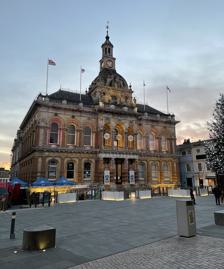
Building: Ipswich Town Hall
Country: United Kingdom
Year built: 1868
Municipal building in Ipswich, Suffolk, England This article is about the hall in England. For the hall in Australia, see Old Ipswich Town Hall . Ipswich Town Hall Ipswich Town Hall as seen from Tavern Street Location Ipswich Coordinates 52°03′28″N 1°09′09″E / 52.0577°N 1.1525°E / 52.0577; 1.1525 Built 1868 Architect Bellamy and Hardy Architectural style(s) Italianate style Listed Building – Grade II Designated 4 August 1972 Reference no. 1206572 Shown in Suffolk Ipswich Town Hall is a municipal building in Ipswich , in the county of Suffolk , England. It is a Grade II listed building . It is used for meetings of Ipswich Borough Council and also serves as an events venue and art gallery. History Ipswich Town Hall c. 1867-68 The first town hall had its origins in a chapel dedicated to St Mildrith which had been converted into a civic building by the insertion of an upper floor in the 18th century. This building together with an adjacent building standing to the east of it were remodelled with a new facade in the Paladian style by Benjamin Catt in 1818. The internal alterations to consolidate these two buildings properly into one civic space were not completed until 1842. The foundation stone for the current building was laid by the mayor, Ebenezer Goddard , on 18 April 1866. The new building was designed by the Lincoln firm of architects Bellamy and Hardy in the Italianate style . It was constructed on the site of the old town hall at a cost of £16,000 and was opened by John Patteson Cobbold , the then mayor, in 1868. An Ipswich Society blue plaque was installed on the Town Hall in 2016 commemorating Mary Whitmore , the first woman to be Mayor of Ipswich, in 1946. The council built itself a new civic centre on Civic Drive in 1970 to serve as its main offices, but continued to use the town hall for full council meetings. The civic centre was in turn replaced in 2006 when the council moved to Grafton House . The town hall continues to be used for full council meetings and also includes the council's customer service centre. Design The building is built in a grand Italianate style with the figure heads of King Richard I , Cardinal Thomas Wolsey and King John decorating the front wall. King Richard I promised the town its first charter but died before it was granted, King John granted the town's charter and Cardinal Wolsey was born and educated in Ipswich . Sitting above the figure heads are four statues representing Commerce, Agriculture, Law and Order and Justice. Placed on the smaller tower sits an open stone work lantern. The tower houses an illuminated four-dial turret striking clock designed by Messrs. Dent of 61 Strand who were the makers of the Big Ben . John Warner & Sons of the Crescent Foundry London, cast the bell that sits in the tower that was made in 1867. When it opened the town hall included a Council Chamber, a Quarter Sessions Court, a library, committee and retiring rooms, Grand and Petty Jury Rooms and a room for the Magistrates' business. The basement included a police station with seven cells and a parade area, a kitchen, offices and space for the Corporation fire engine and hose to be kept. It was subsequently altered to include two art galleries. Works of art contained in the building include a bust of the Duke of Wellington by Peter Turnerelli and a bust, in similar style, of Cardinal Thomas Wolsey by an unknown artist. References